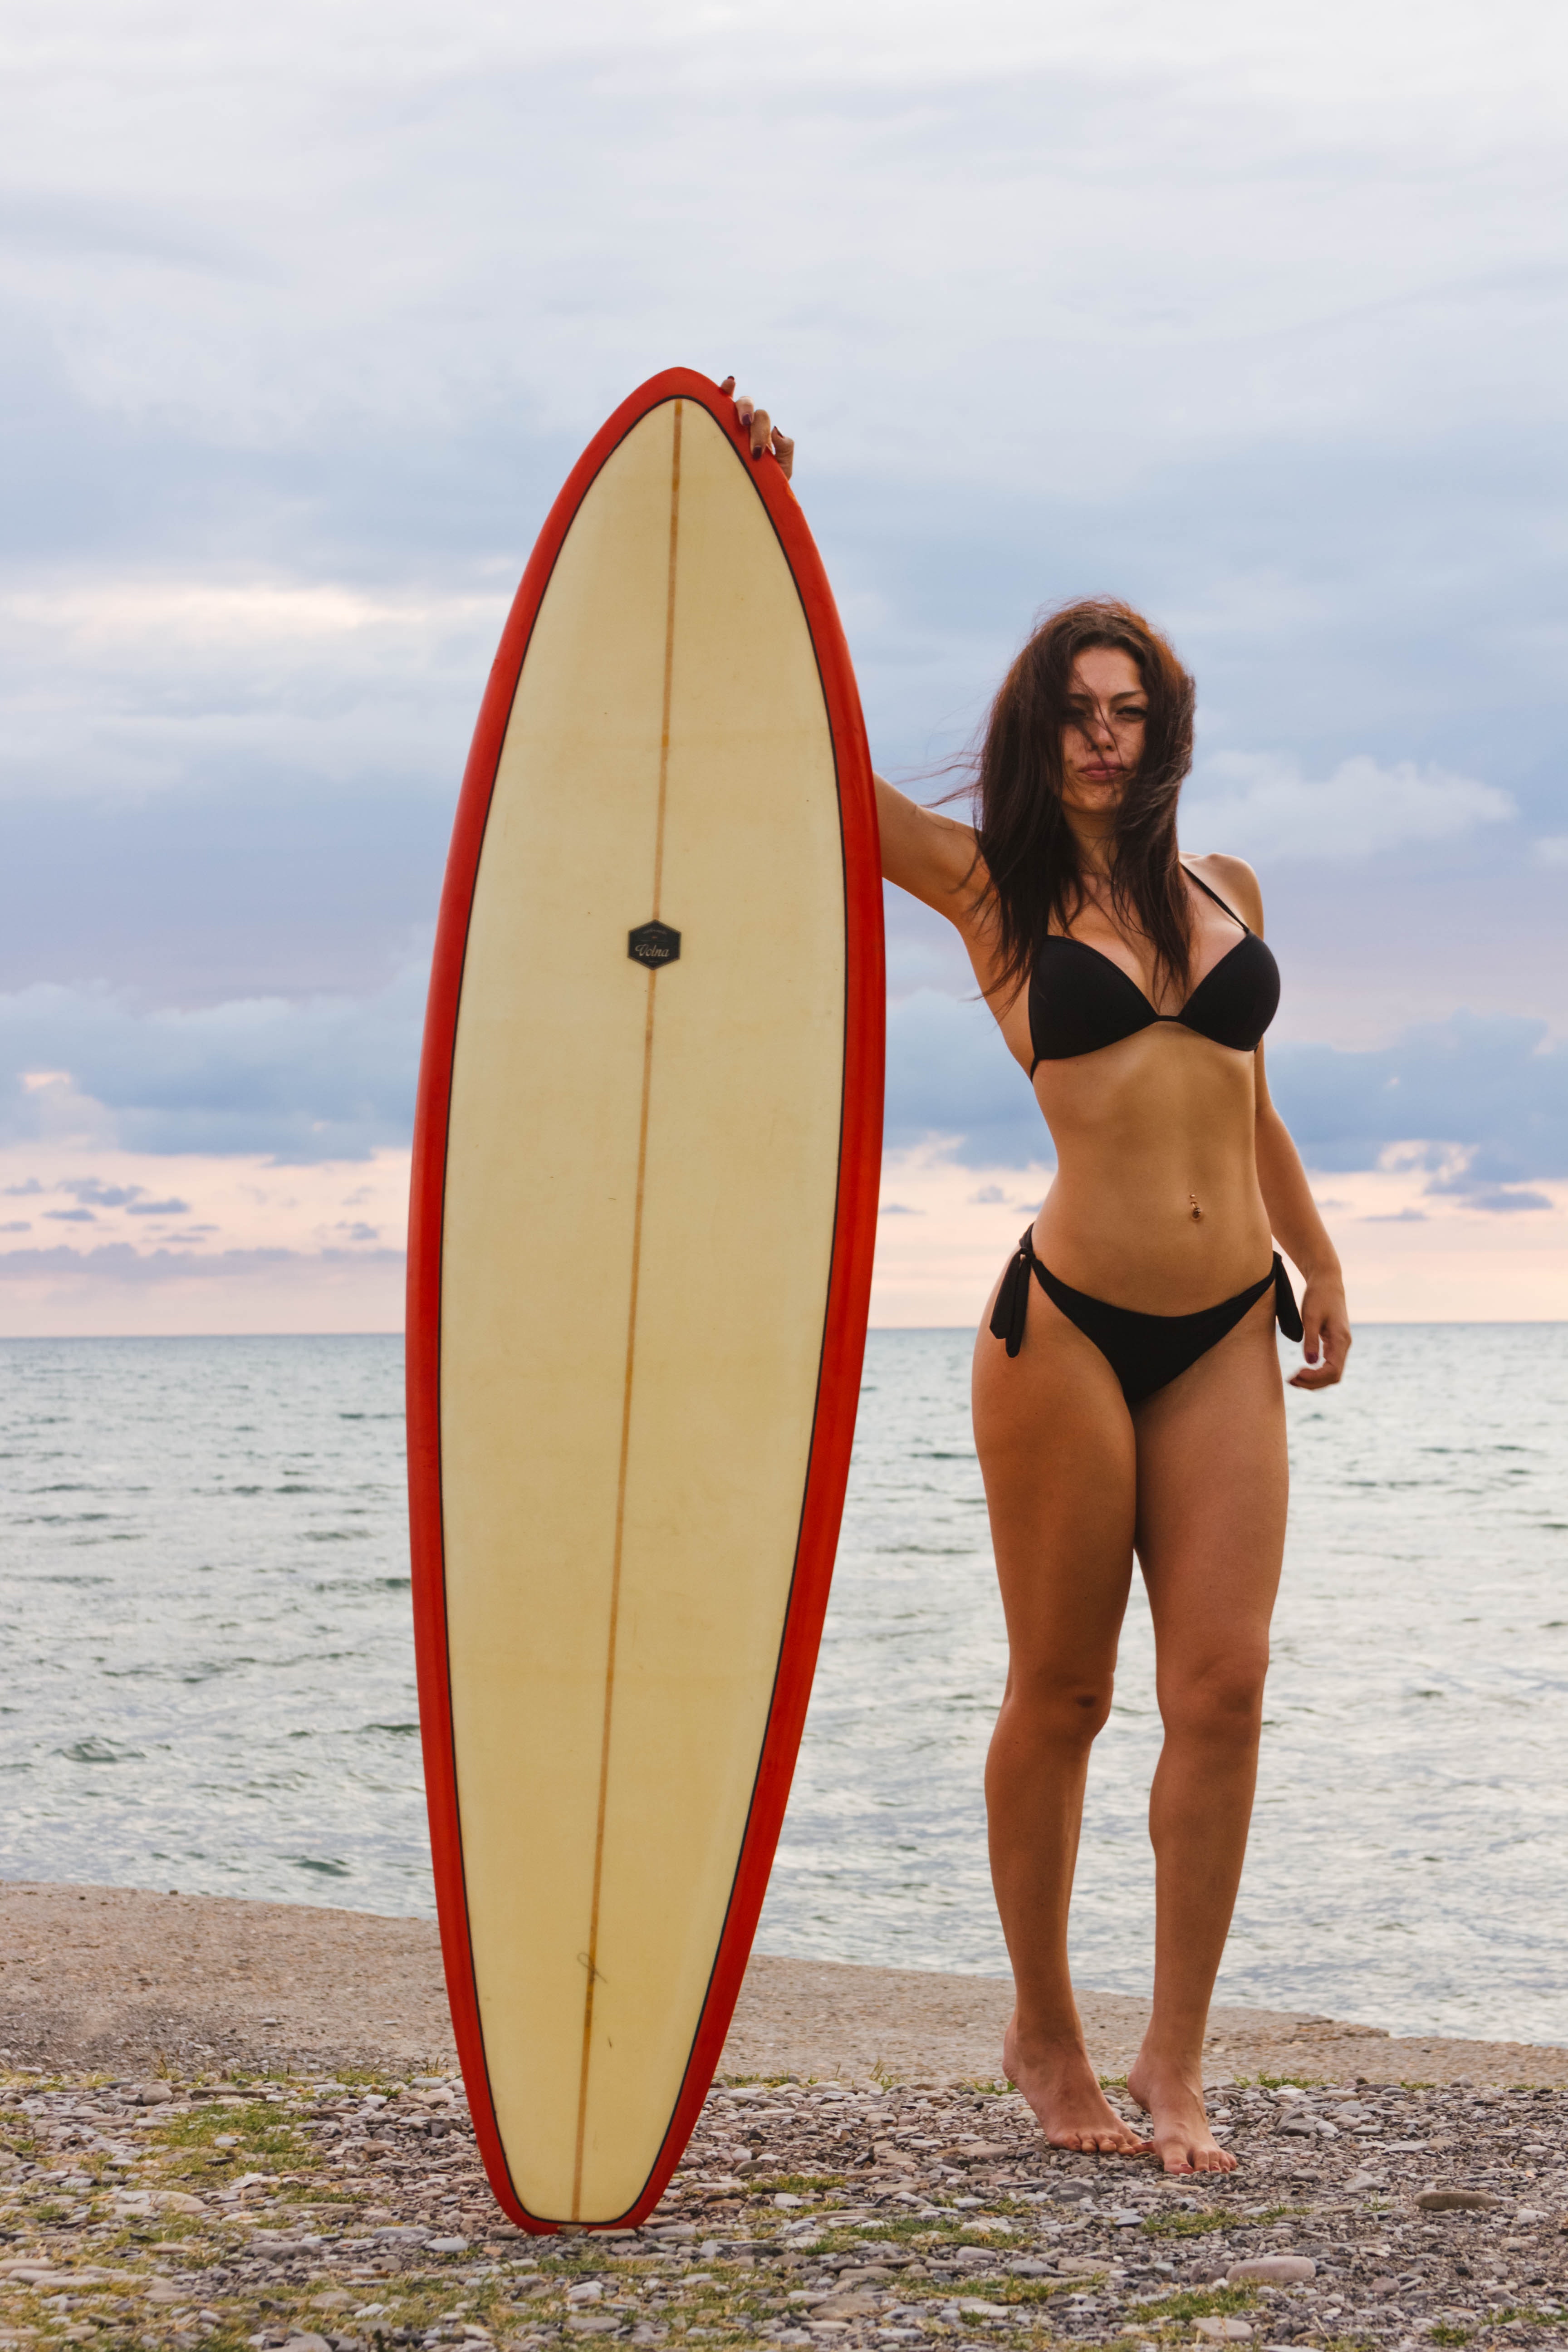
surfing equipment and supplies, surfboard, swimwear, vacation, fun, girl, beach, summer, sea